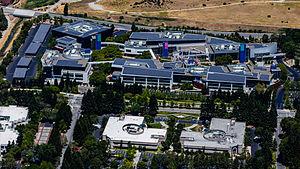
Une start-up, startup, jeune pousse ou entreprise en démarrage en français est une entreprise innovante nouvellement créée, généralement à la recherche d'importants fonds d'investissement, avec un très fort potentiel éventuel de croissance économique et de spéculation financière sur sa valeur future. Sa phase de recherche et développement de produit innovant, de tests d'idée, de validation de technologie, ou de modèle économique est plus ou moins longue, avant sa phase commerciale, et son risque d'échec est très supérieur à celui d'autres entreprises, par son caractère novateur, sa petite taille et son manque de visibilité.
Le Googleplex est le siège social de Google, situé au 1600 Amphitheatre Parkway à Mountain View, en Californie près de San José. Googleplex est un mot-valise formé à partir de Google et de complex et est une référence au grand nombre gogolplex valant 10 = 10¹⁰¹⁰⁰. Le Googleplex est l'un des 23 sites nord-américains de la firme. Google possède aussi 23 sites en Europe, 14 en Asie et dans le Pacifique, 5 au Moyen-Orient et 3 en Amérique latine.